Loya Paktia

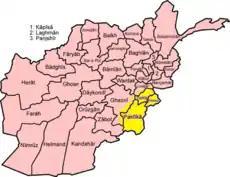
The Afghan provinces of Paktia, Paktika and Khost, and some neighboring areas constitute the Loya Paktia region

Lōya Paktiā (lit. Greater Paktia) is a historical and cultural region of Afghanistan, comprising the modern Afghan provinces of Khost, Paktia, and Paktika, as well as parts of Logar and compromises Kurram, Bannu and Waziristan of Khyber Pakhtunkhwa. Loya Paktia is vaguely defined by a common culture and history that is connected to the local indigenous tribes that reside in the region. Particular styles of clothing, articles of clothing, turban styles, turban cloth colors, dialects of Pashto language, etc. may sometimes be associated with specific tribes indigenous to Loya Paktia and thus integrate themselves into regional culture. For instance, a Pashtun tribesman from Loy Kandahar may quickly recognize a Pashtun from Loya Paktia based upon his turban (or lungee) style and color. Likewise, a Pashtun from Loya Paktia may recognize someone from Loy Kandahar based upon his unique style of collarless kameez (shirt) with specific embroidered patterns on the front. There are many subtle and intricate cultural indicators of this type that are not recorded in any known written history but simply known and observed by the tribesmen of the various Pashtun regions of Afghanistan and Pakistan.